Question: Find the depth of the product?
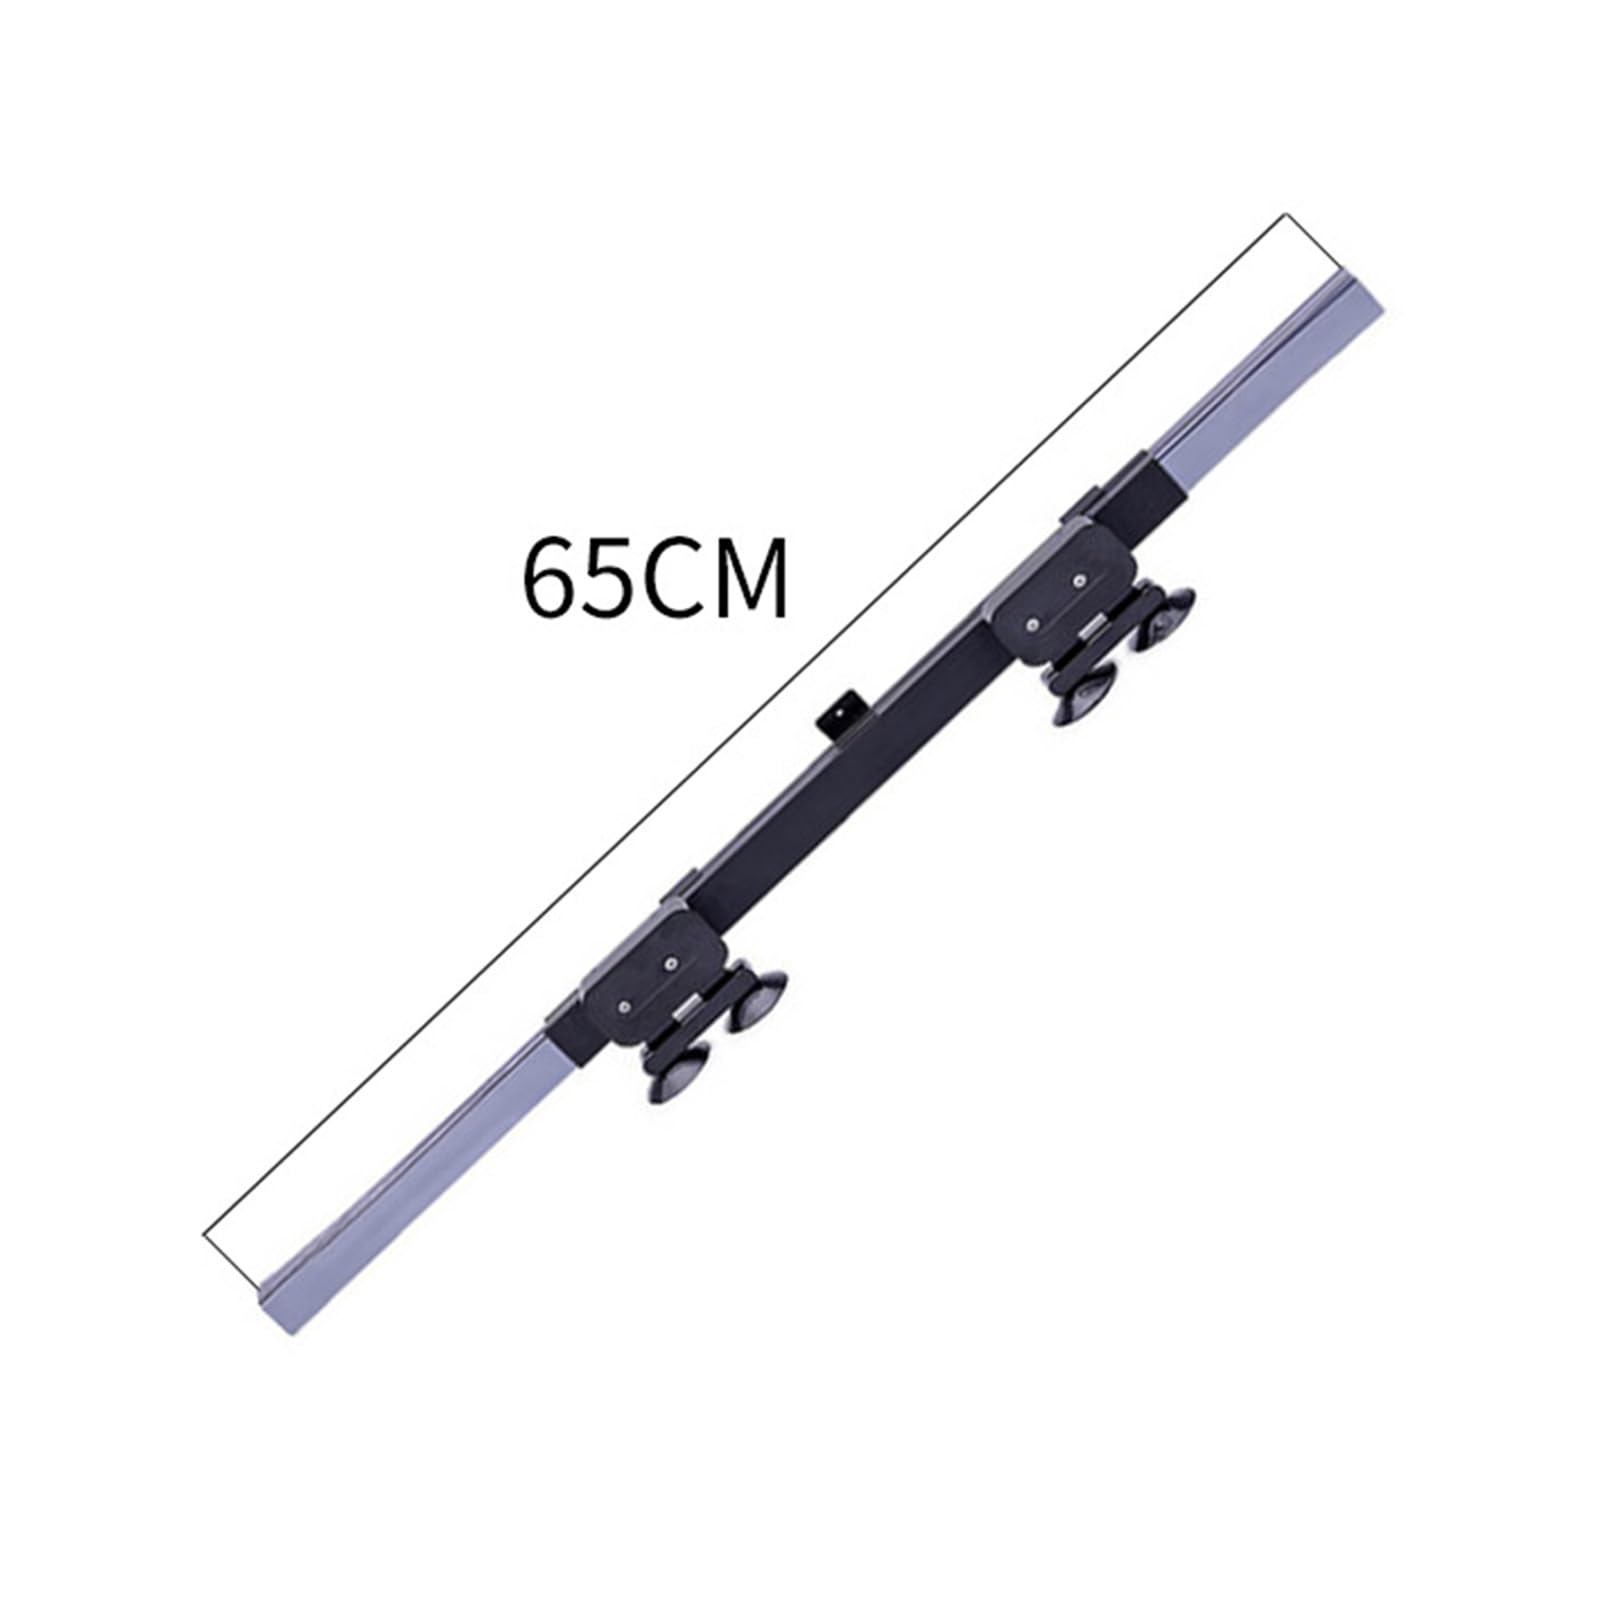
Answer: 65.0 centimetre